Craigie Castle

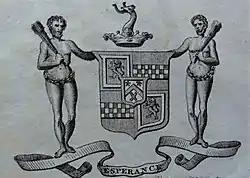
Wallace of Craigie coat of arms and supporters

In 1895 Smith records that "at a distance of 145 paces from to the north-east of the castle a deep trench has been cut in a north-west and south-east direction for a distance of 162 paces, to connect the two lochans. Near the south wall of the castle there is another trench, and a section of building is to be seen on the outside of it. On the west side there are the remains of a third trench."